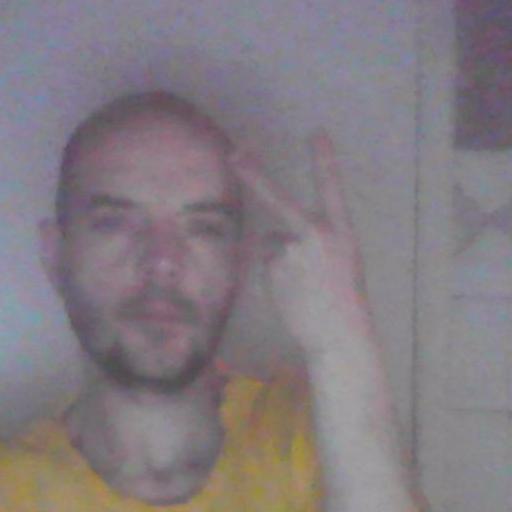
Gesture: peace_inverted